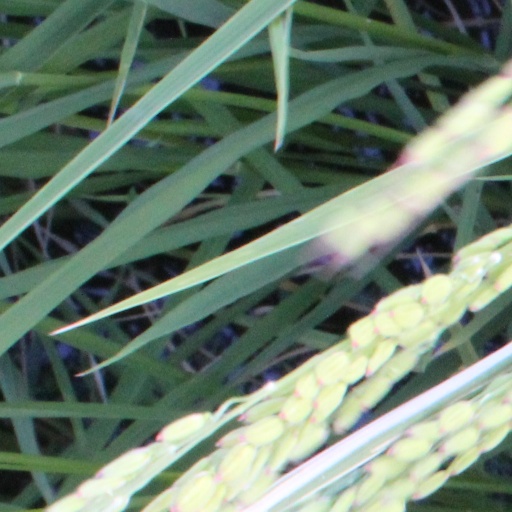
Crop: rice